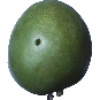
Label: Mango 1